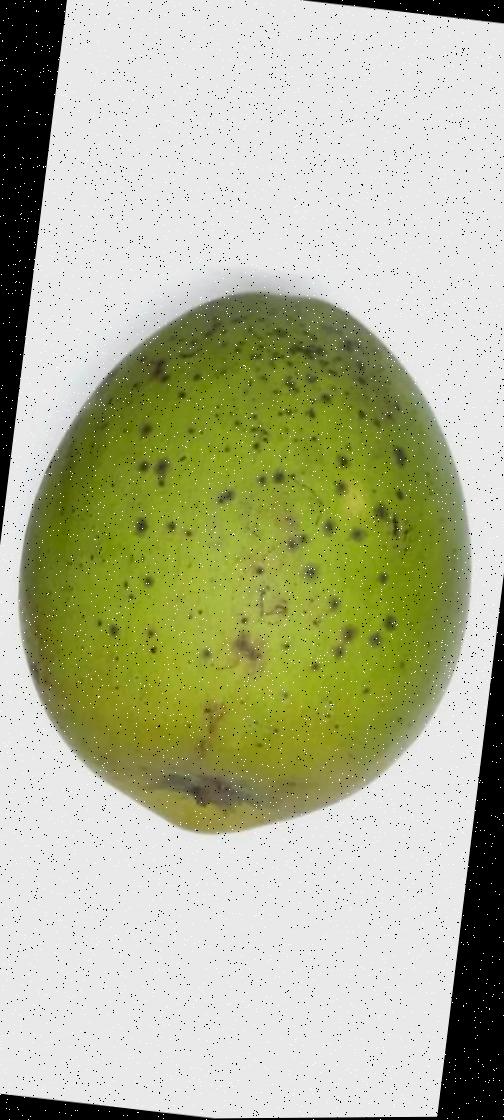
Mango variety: Harivanga